Cardamom

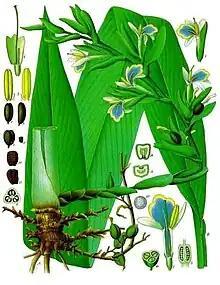
True cardamom plant ("Elettaria cardamomum")

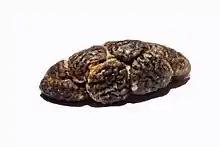
Cardamom seeds

Cardamom, sometimes cardamon or cardamum, is a spice made from the seeds of several plants in the genera "Elettaria" and "Amomum" in the family Zingiberaceae. Both genera are native to the Indian subcontinent and Indonesia. They are recognized by their small seed pods: triangular in cross-section and spindle-shaped, with a thin, papery outer shell and small, black seeds; "Elettaria" pods are light green and smaller, while "Amomum" pods are dark brown and larger.